Vagif Mustafazadeh

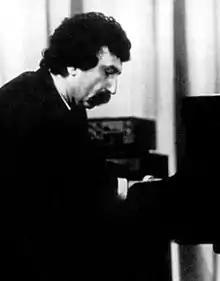

Vagif Mustafazadeh (March 16, 1940 – December 16, 1979), also known as Vaqif Mustafa-Zadeh, was a Soviet-Azerbaijani jazz pianist and composer, acclaimed for fusing jazz and the traditional Azerbaijani folk music, known as mugham. According to many world famous jazz musicians, Mustafazadeh is one of the pioneers and "the architect of jazz in Azerbaijan".